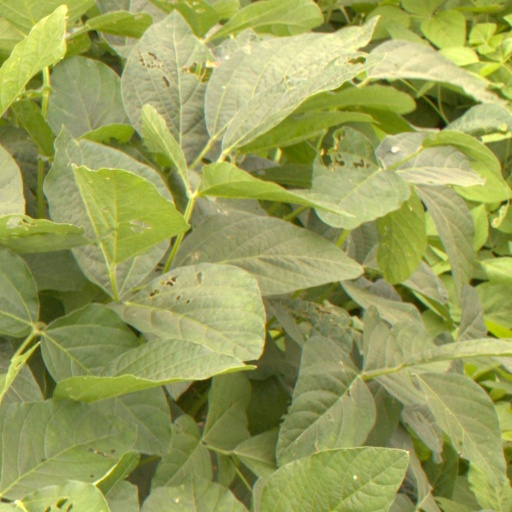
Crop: soybean